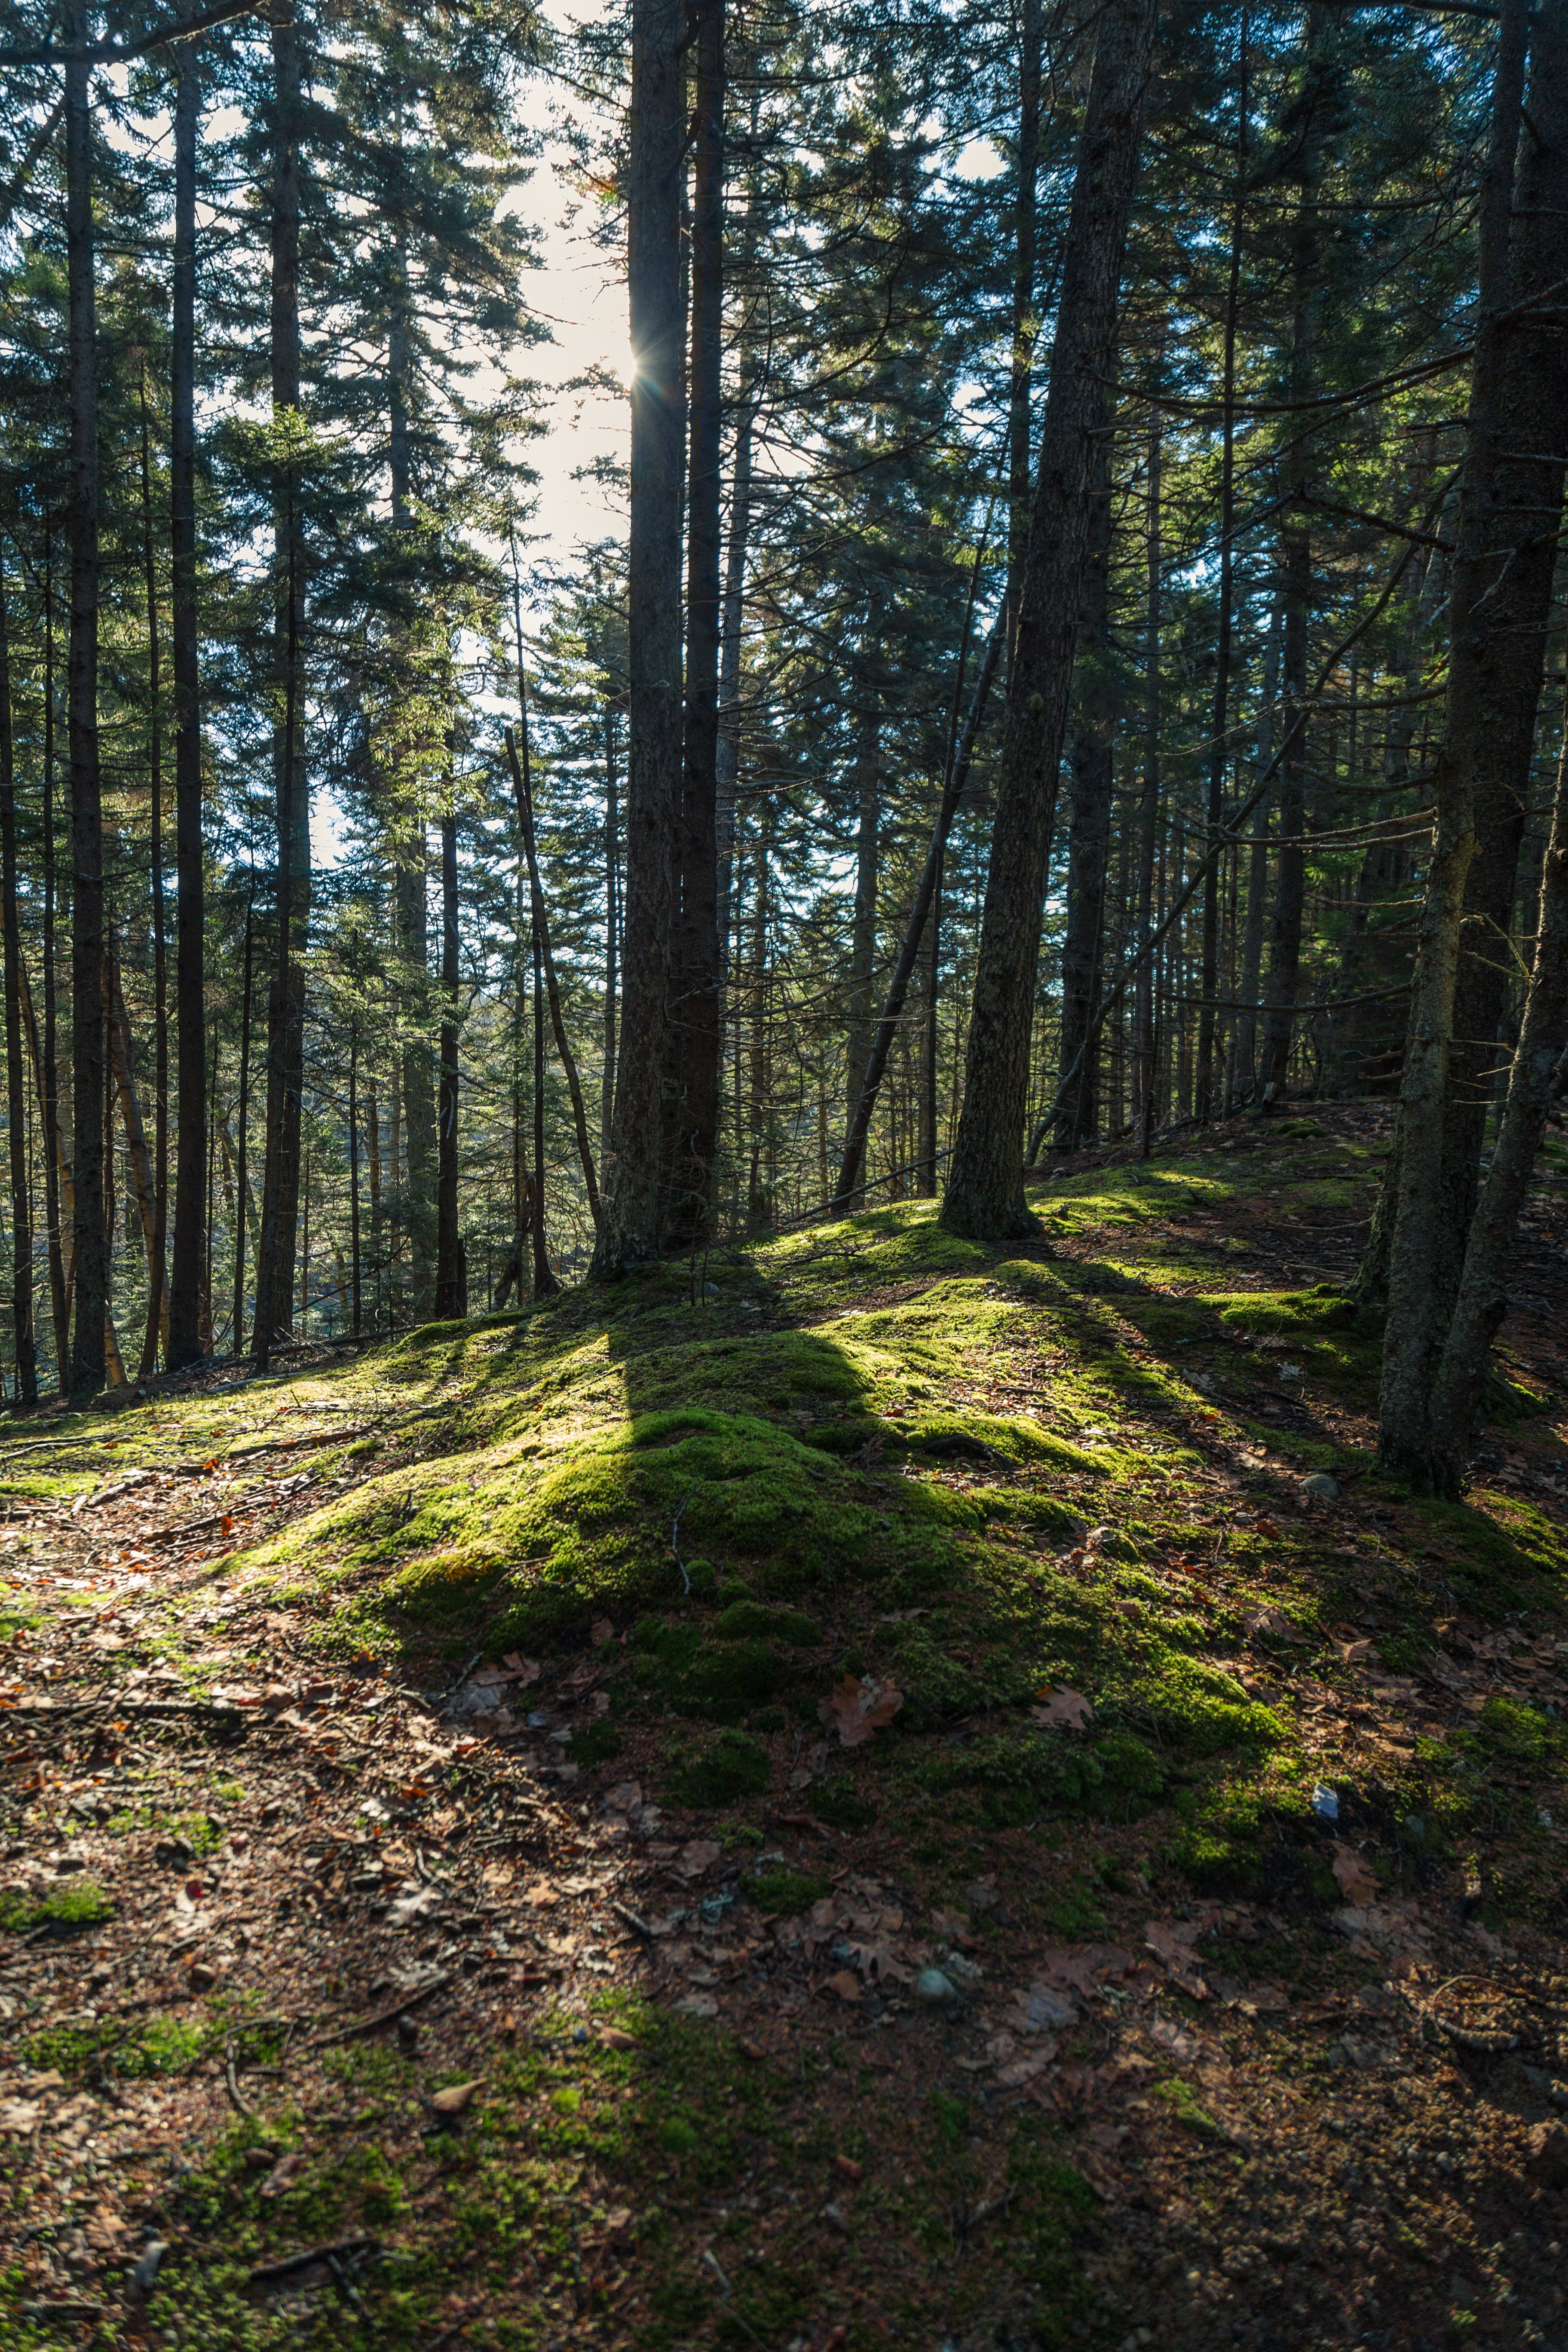
tree, nature, forest, wilderness, plant, trail, sunlight, leaf, autumn, spruce, deciduous, grove, woodland, habitat, ecosystem, biome, old growth forest, natural environment, geographical feature, woody plant, temperate broadleaf and mixed forest, temperate coniferous forest